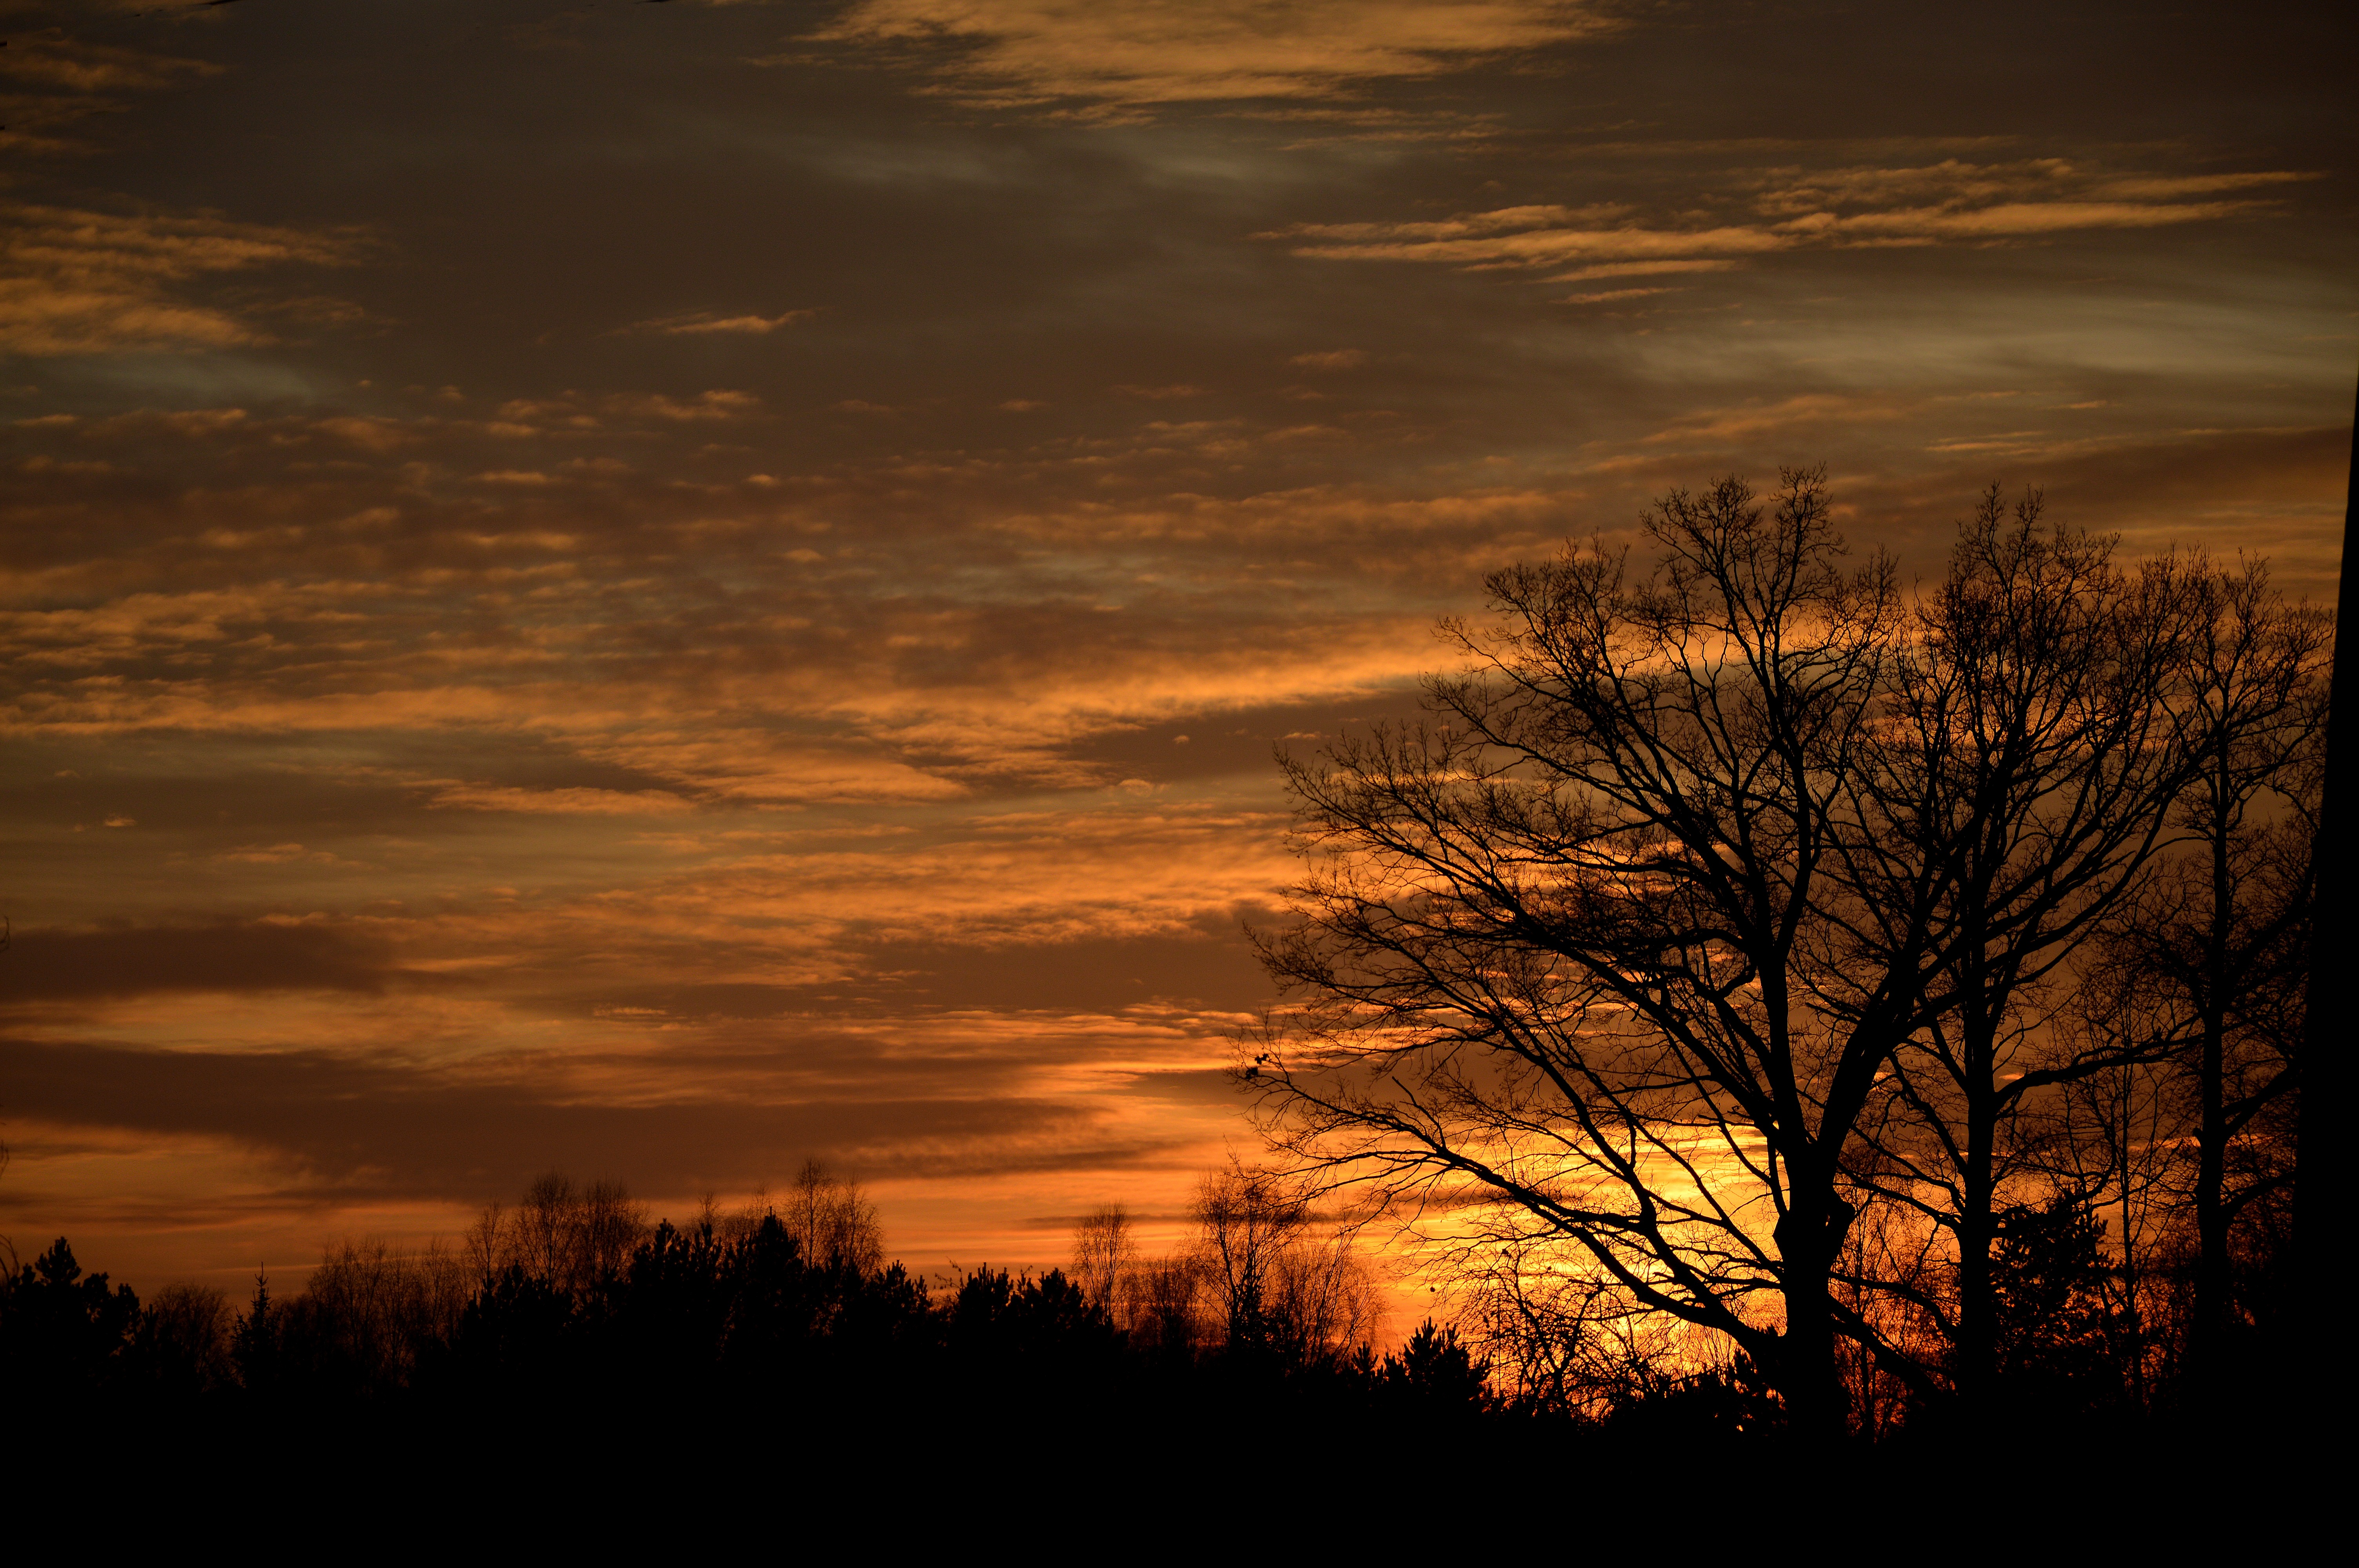
landscape, tree, nature, horizon, light, cloud, sky, sun, sunrise, sunset, field, prairie, sunlight, morning, view, dawn, atmosphere, panorama, dusk, evening, twilight, scenery, west, shadows, clouds, branches, mood, the sun, afterglow, the rays, evening clouds, atmospheric phenomenon, red sky at morning